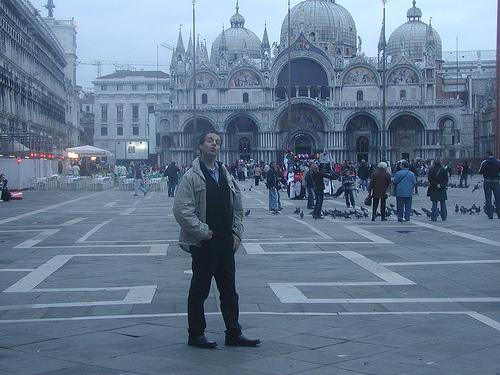
Weather: foggy or hazy